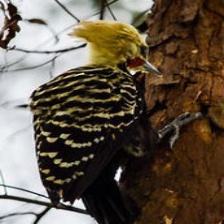
Species: BLONDE CRESTED WOODPECKER
Scientific name: CELEUS FLAVESCENS